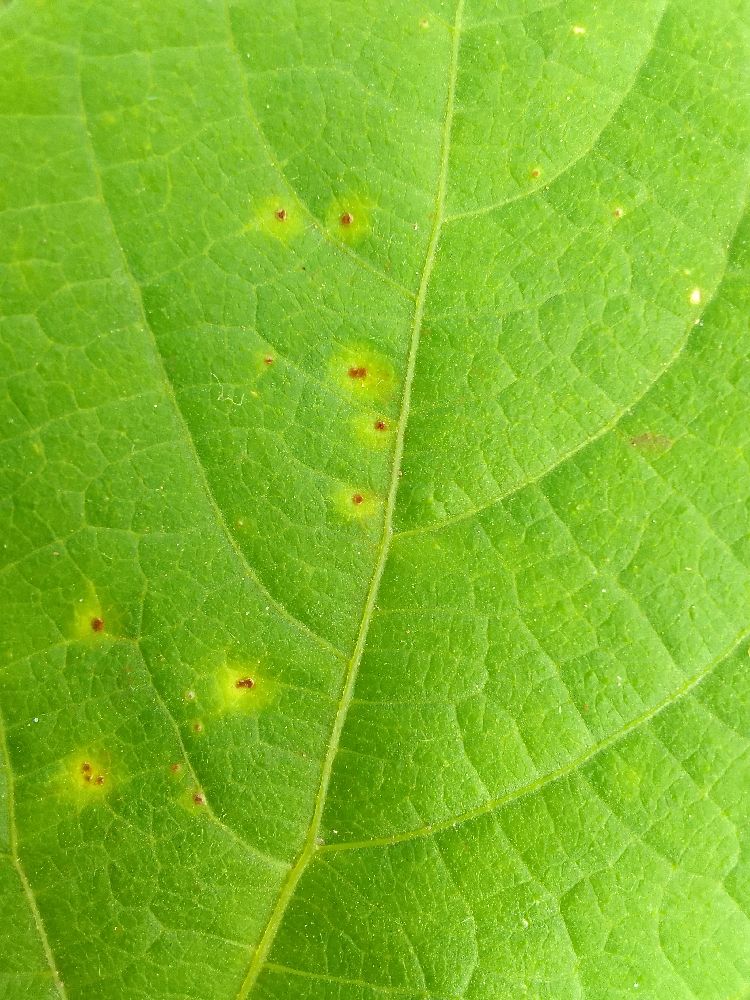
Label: rust